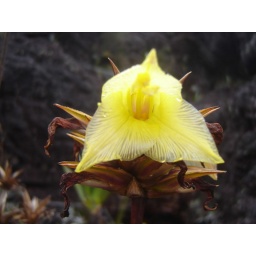
Over a thousand species of flora exist on the top of this mountain that exist no where else in the world.